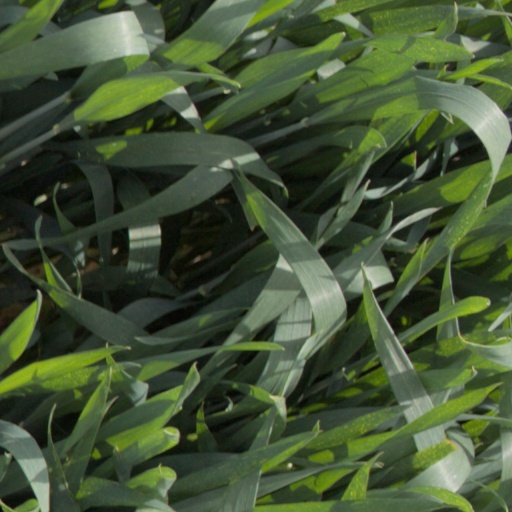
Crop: wheat